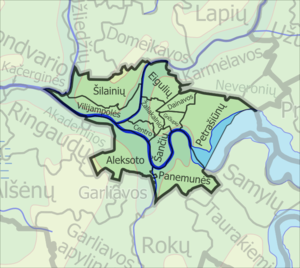
Kaunas / Bydele i Kaunas
Administrative områder.
Kaunas er den næststørste by i Litauen med 288.466 indbggere. Kaunas bykommune har 312.120 indbyggere. Kaunas by ligger hvor Litauens to største floder, Nemunas og Neris, løber sammen. Kaunas var midlertidig hovedstad fra 1919 til 1940. Byen er kendt for sin historiske bymidte.